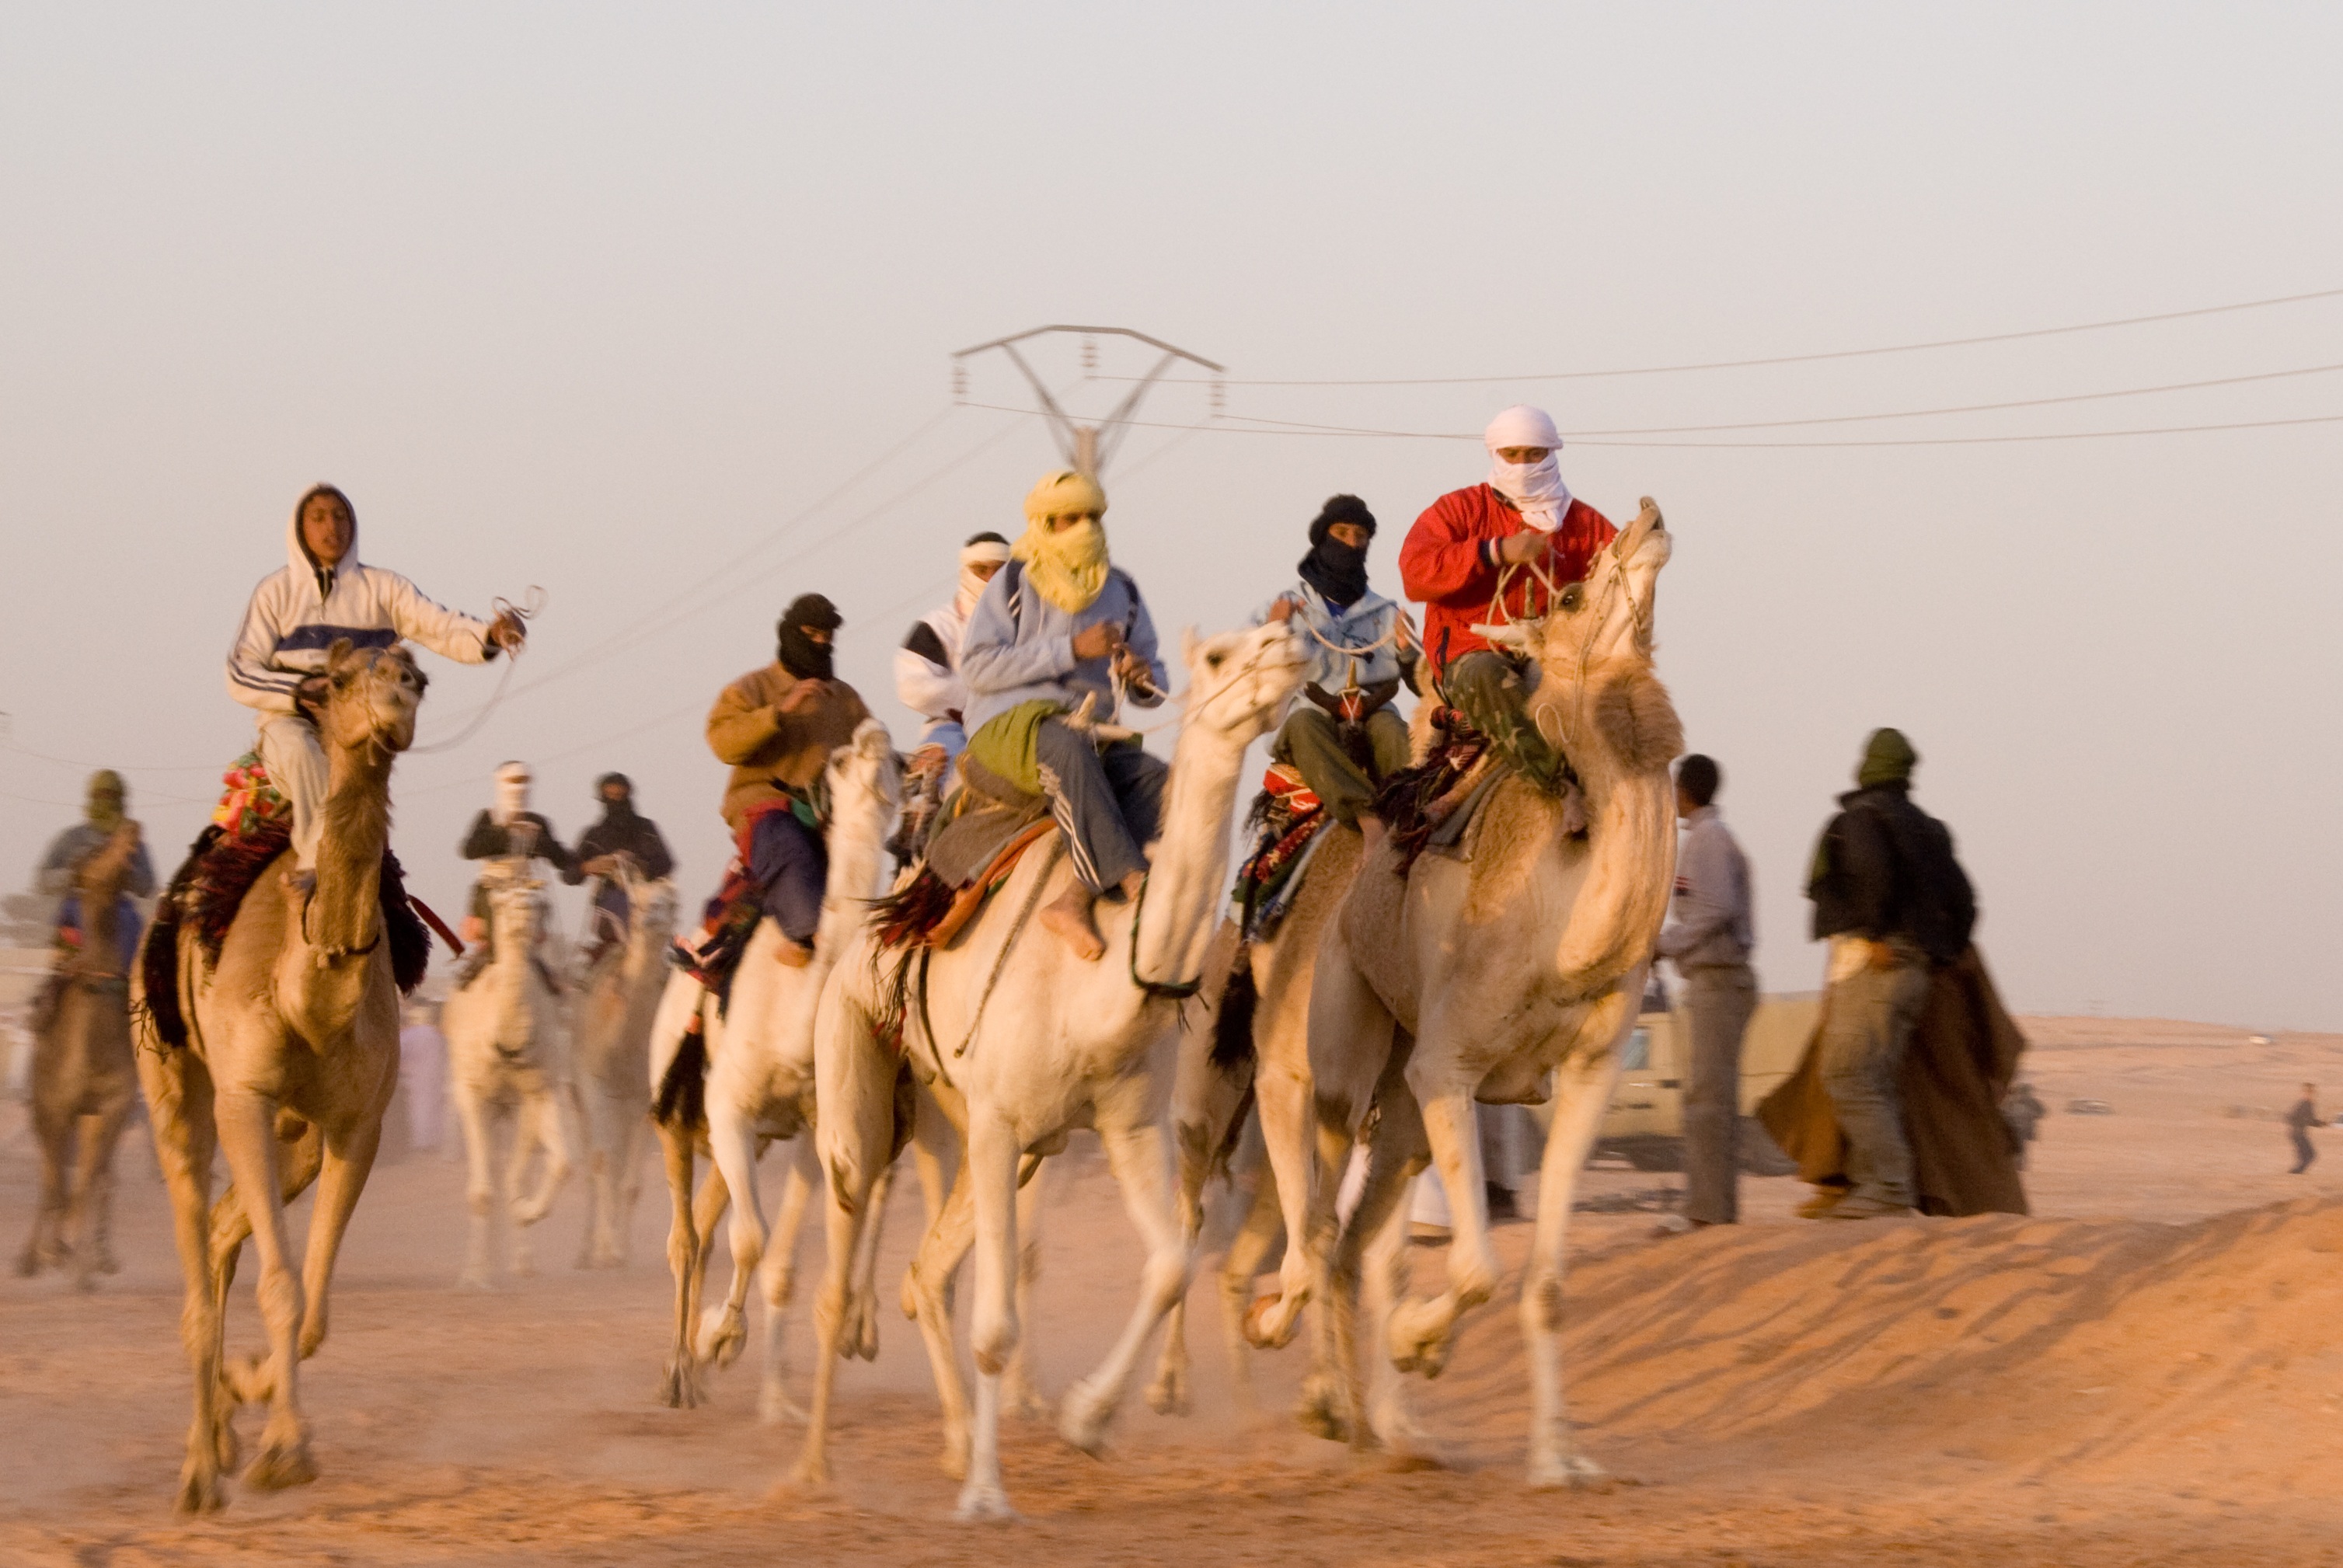
landscape, sand, track, sport, desert, running, animal, camel, africa, mammal, outdoors, riding, race, jockey, traditional, algeria, sahara, warm up, natural environment, aeolian landform, camel like mammal, arabian camel